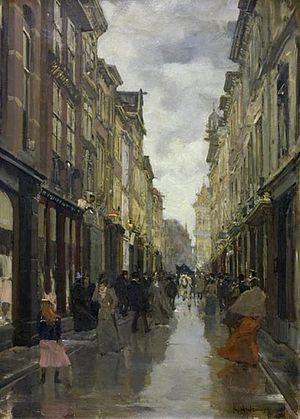
Voici une liste de peintres qui sont nés et/ou étaient principalement actifs aux Pays-Bas. Pour les artistes nés et actifs dans le Sud des Pays-Bas méridionaux, consultez la Liste des peintres Flamands. Les artistes sont triés par siècle puis par nom de famille. En général, les artistes inclus sont mentionnés sur le site web l'ArtCyclopedia, dans le Grove Dictionary of Art, dont les tableaux se vendent régulièrement à plus de 20 000 $ aux enchères. Les peintres actifs sont donc sous-représentés, alors que plus de la moitié des artistes sont des peintres baroques du XVIIᵉ siècle, ce qui correspond à peu près à l'âge d'or hollandais. Les noms d'artistes plus âgés ont souvent différentes orthographes; l'orthographe préférée est utilisée telle qu'elle figure dans la base de données du Rijksbureau voor Kunsthistorische Documentatie, mais plusieurs peintres sont répertoriés deux fois lorsque leurs noms alternatifs communs sont alphabétiquement éloignés.